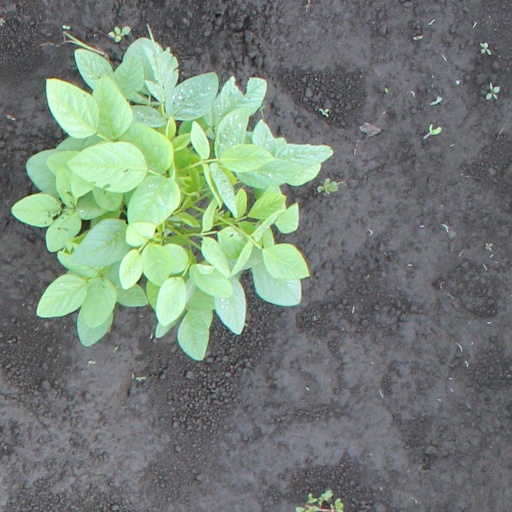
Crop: soybean